Tokyo March

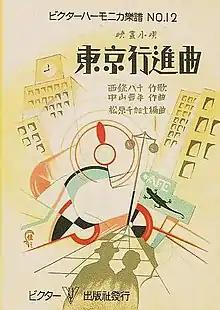
Cover of sheet music for the theme song

is a 1929 Japanese silent drama film directed by Kenji Mizoguchi. It is one of the left-leaning "tendency films" Mizoguchi made in the late 1920s. Only a fragment of the film exists today.